Cultural impact of the Beatles

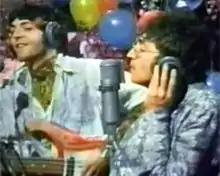
Colourised frame from the "Our World" broadcast of "All You Need Is Love", June 1967. Author Peter Doggett described the performance as "one of the strongest visual impressions" from the Summer of Love.

The Beatles incorporated influences from the English counterculture (or London underground) more readily than any of their pop rivals. Led by McCartney's absorption in the London arts scene and interest in the work of Stockhausen and Bach, this resulted in what musicologist Walter Everett terms a "revolution in the expressive capacity of mainstream rock music". The band's August 1966 album "Revolver" was viewed as avant-garde and, in MacDonald's description, "initiated a second pop revolution ... galvanising their existing rivals and inspiring many new ones". According to music historian Simon Philo, "Revolver" announced "underground London"'s arrival in pop, supplanting the sound associated with Swinging London.